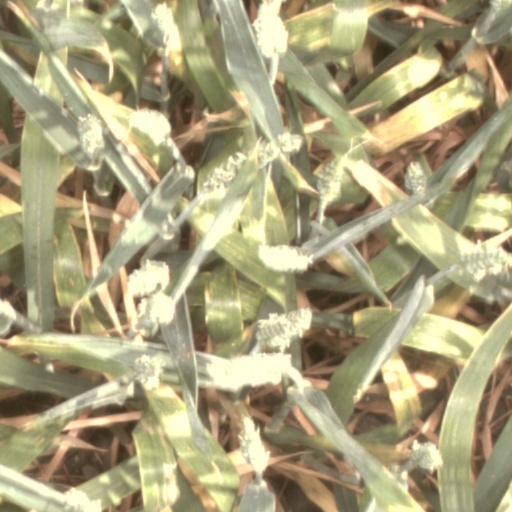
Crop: wheat